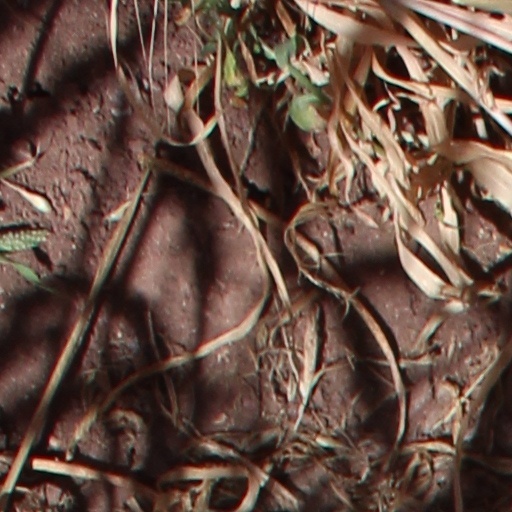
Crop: wheat